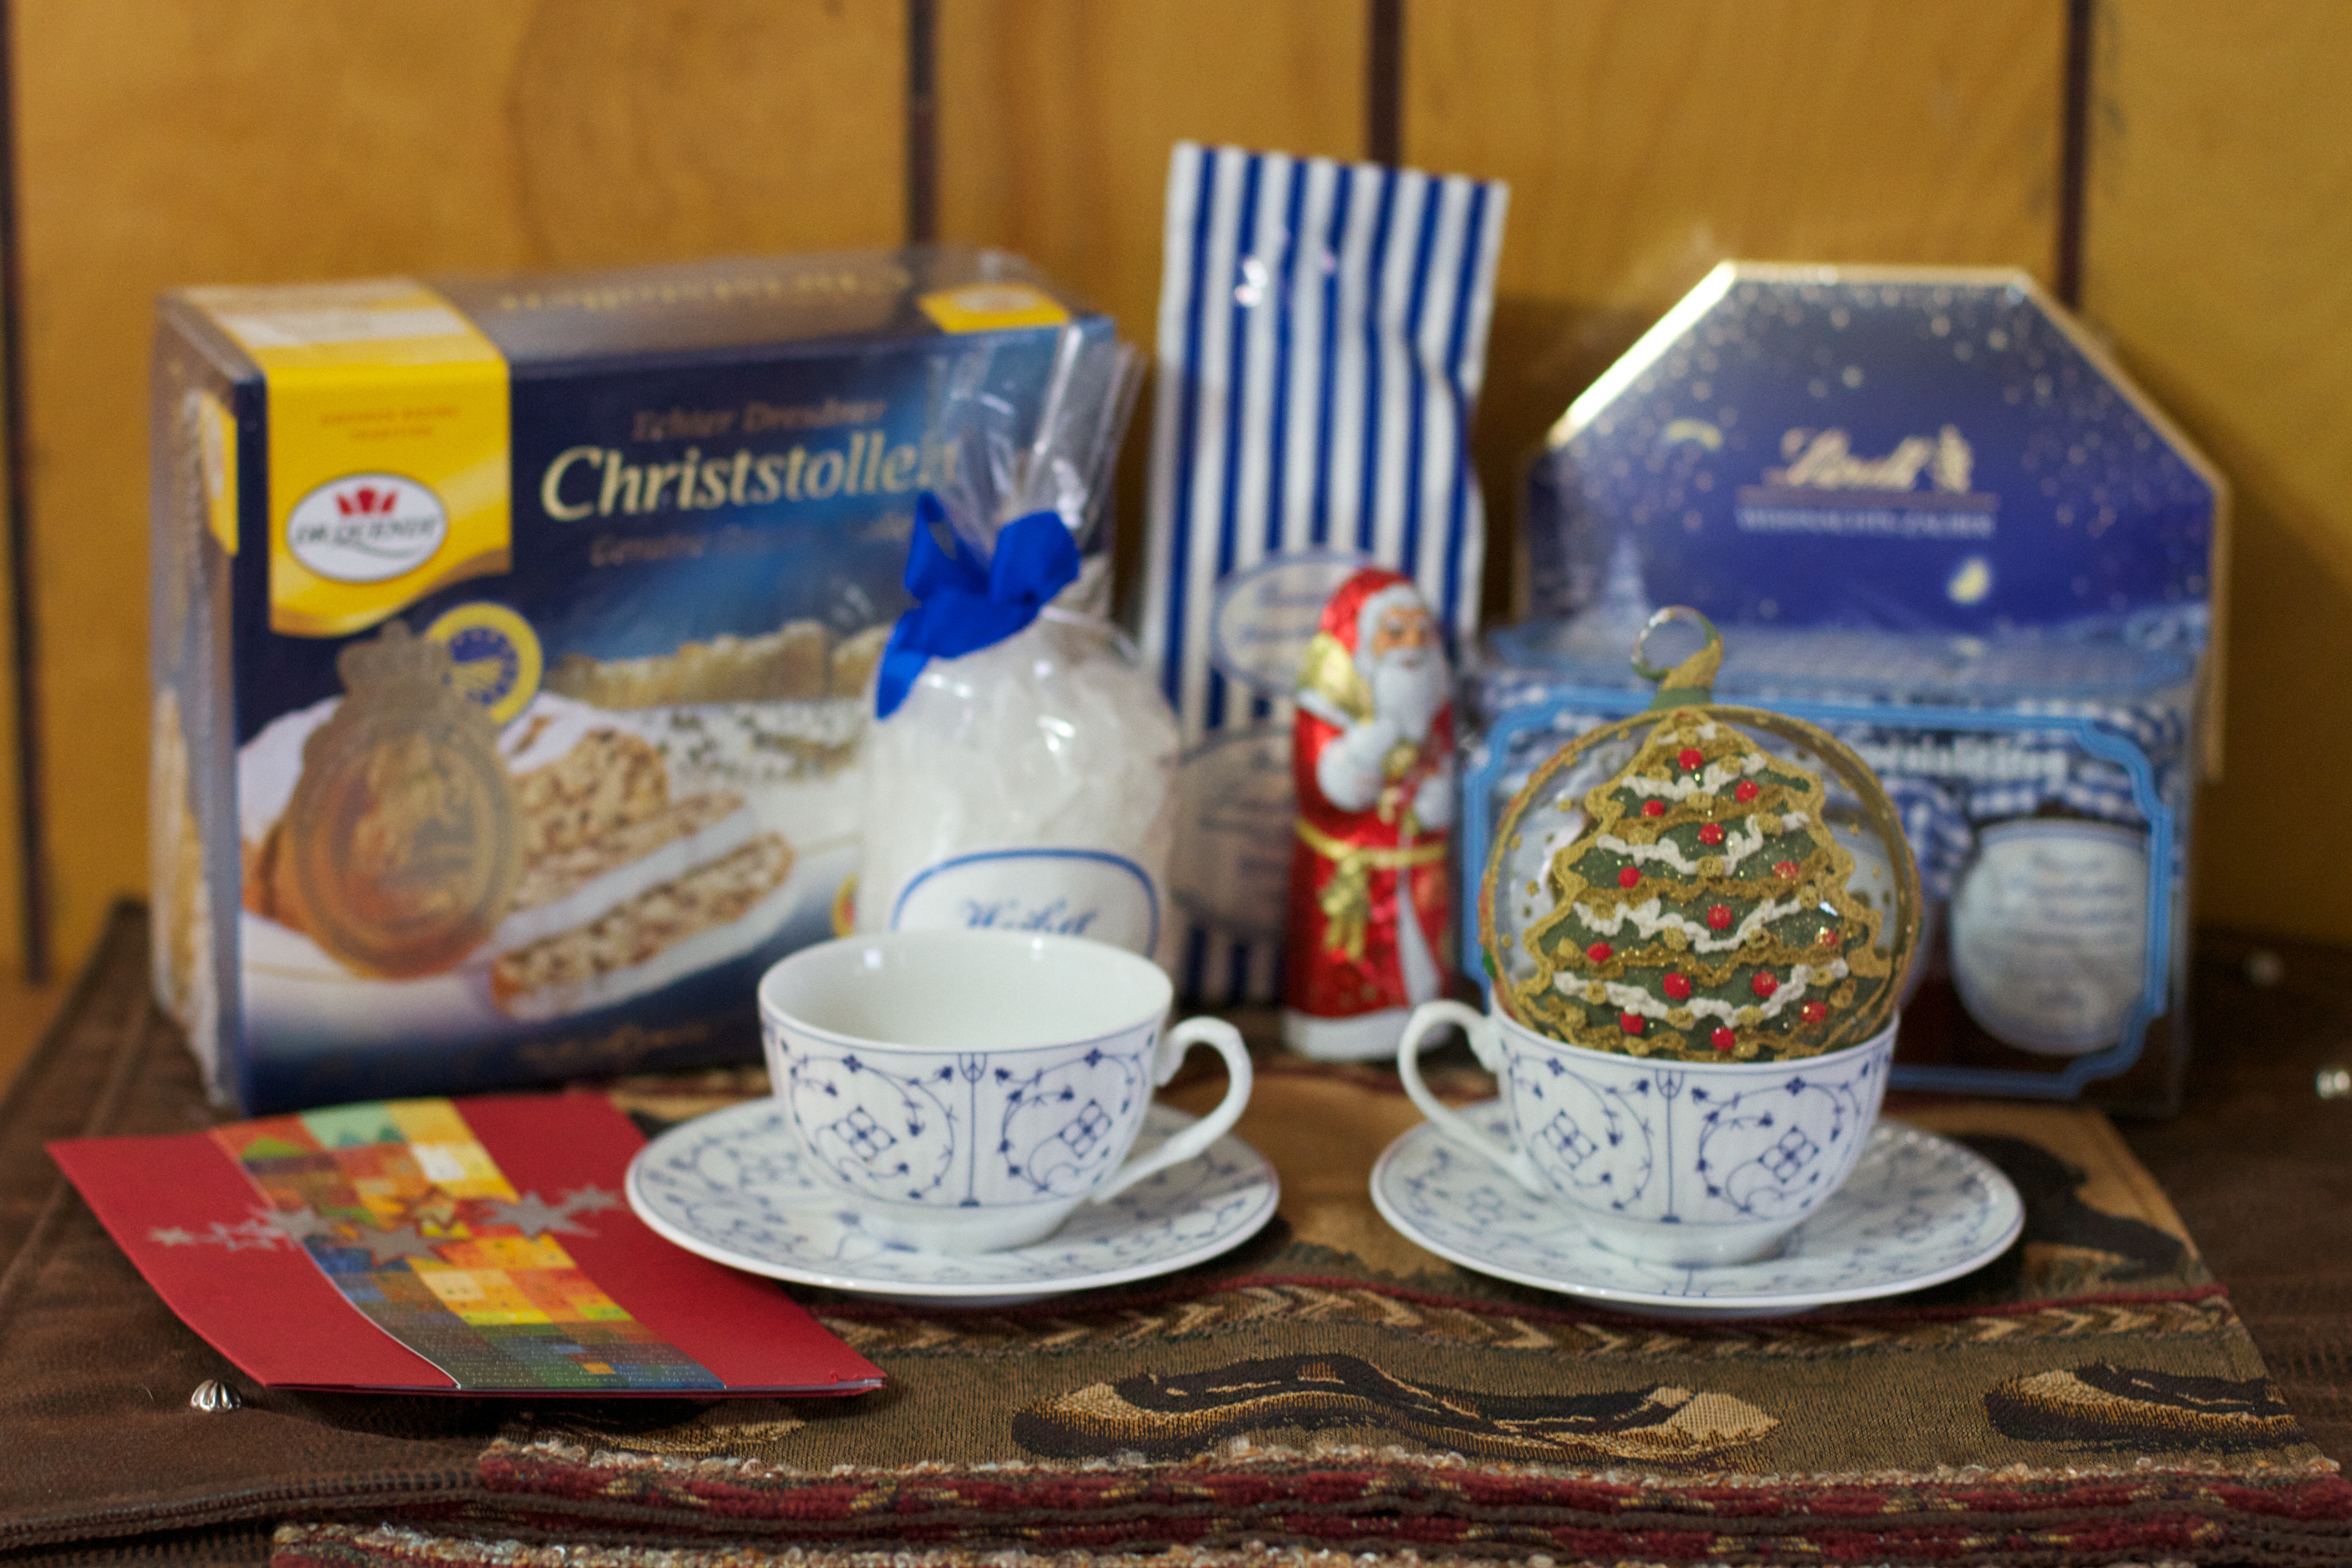
meal, food, breakfast, baking, dessert, snack food